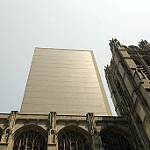
Label: buildings